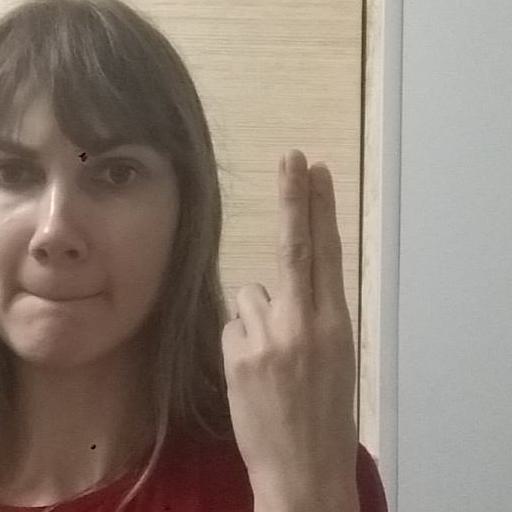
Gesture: two_up_inverted